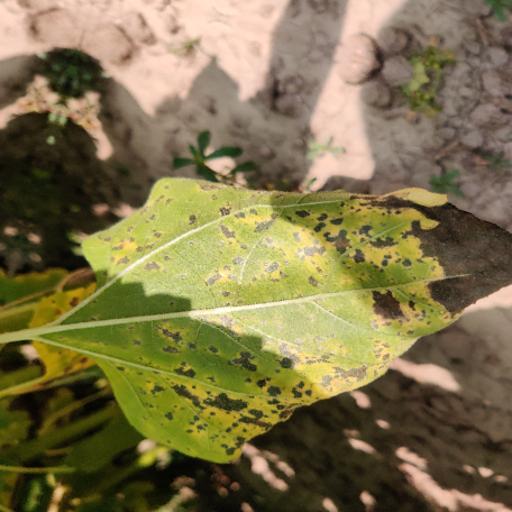
Label: Leaf_scars